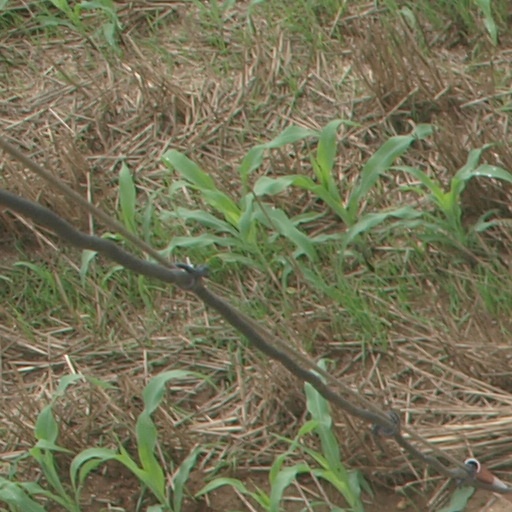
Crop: maize; corn